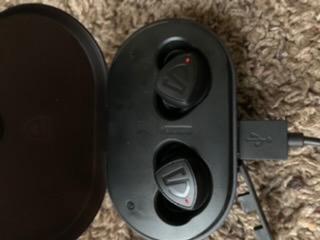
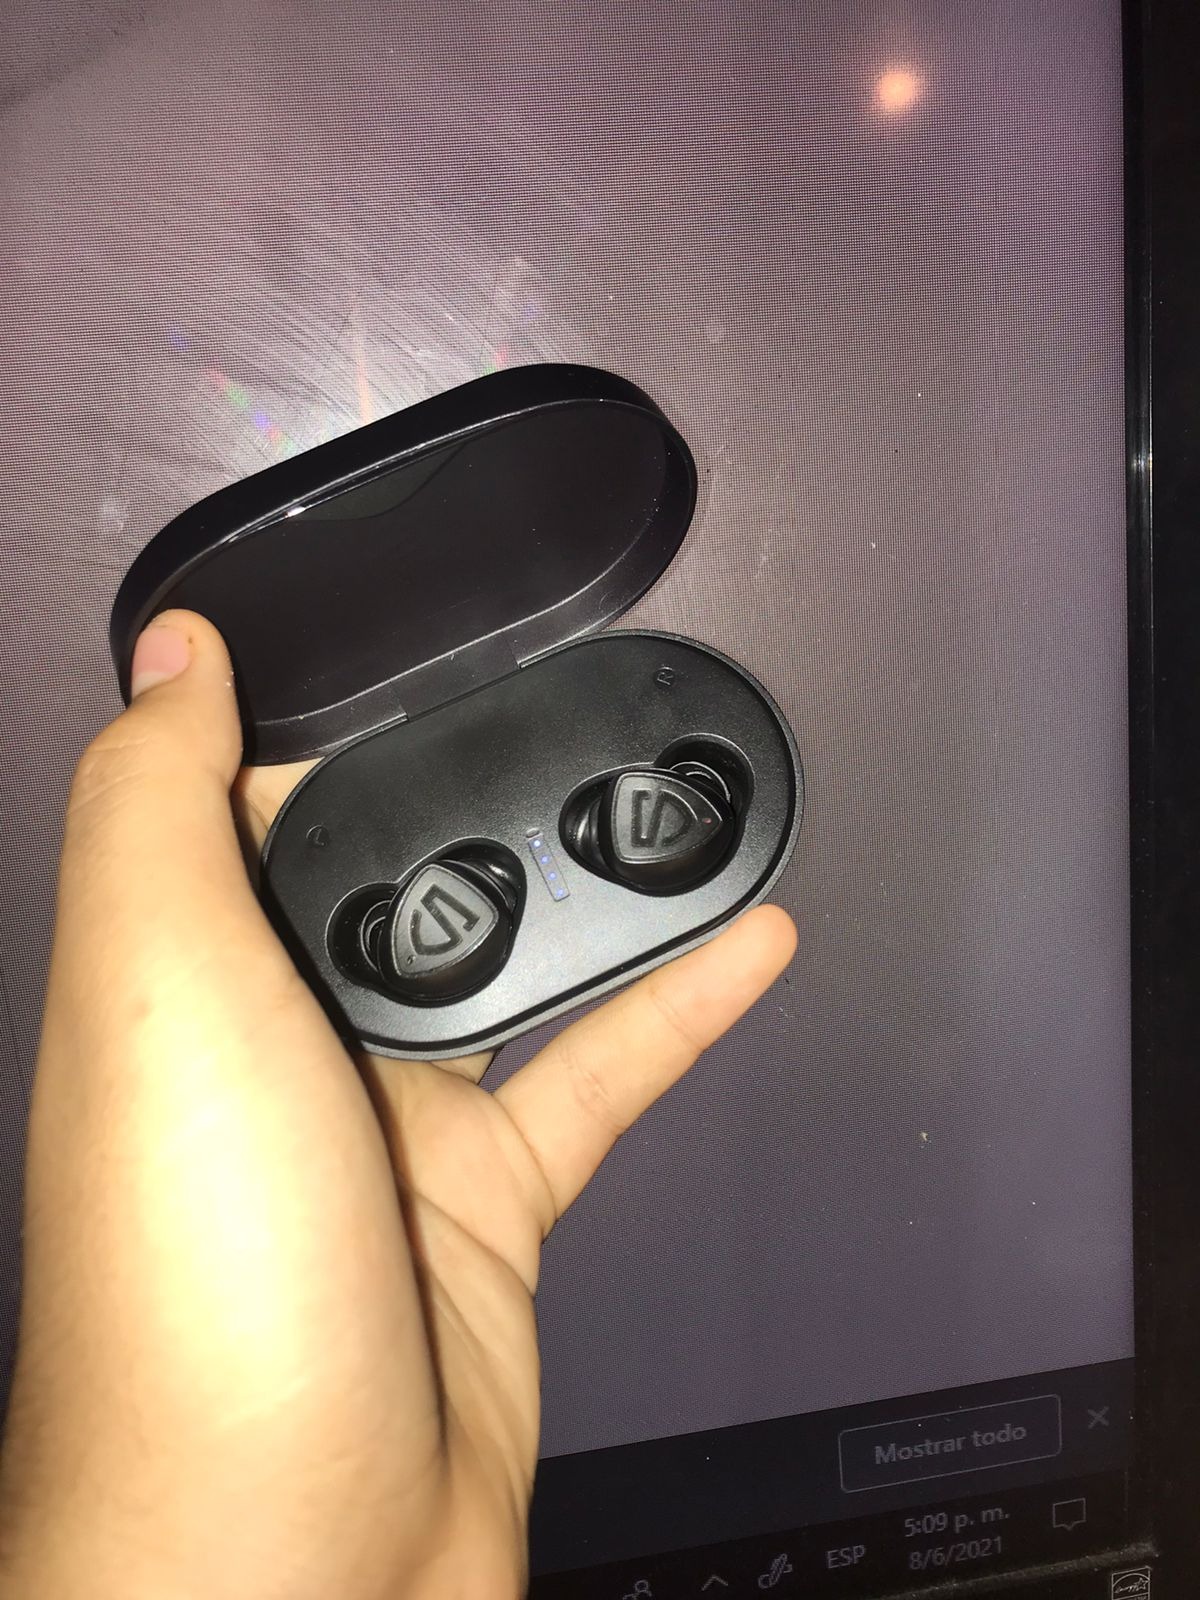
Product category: earbuds
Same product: yes